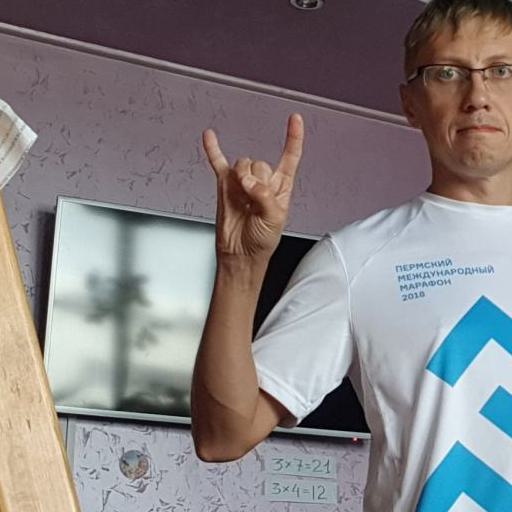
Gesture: rock